Yakushima Airport

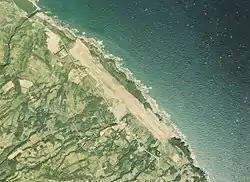
Aerial view near Yakushima Airport (1977)

The airport was opened in 1963 with an 1100-meter runway. The runway was extended to 1200 meters in 1975 and to 1500 meters in 1976. The runway was hardened in 2004 so as to allow DHC-8-400 aircraft to operate.